James Lilja

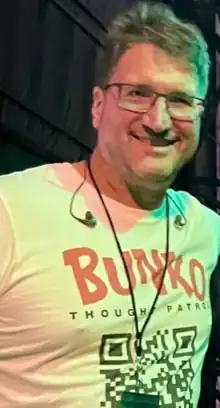
Lilja in 2023

James Frederick Lilja (born May 7, 1966) is an American gynecologic oncologist and a musician. He was the original drummer of the punk rock band the Offspring, performing with the band between 1984 and 1987.